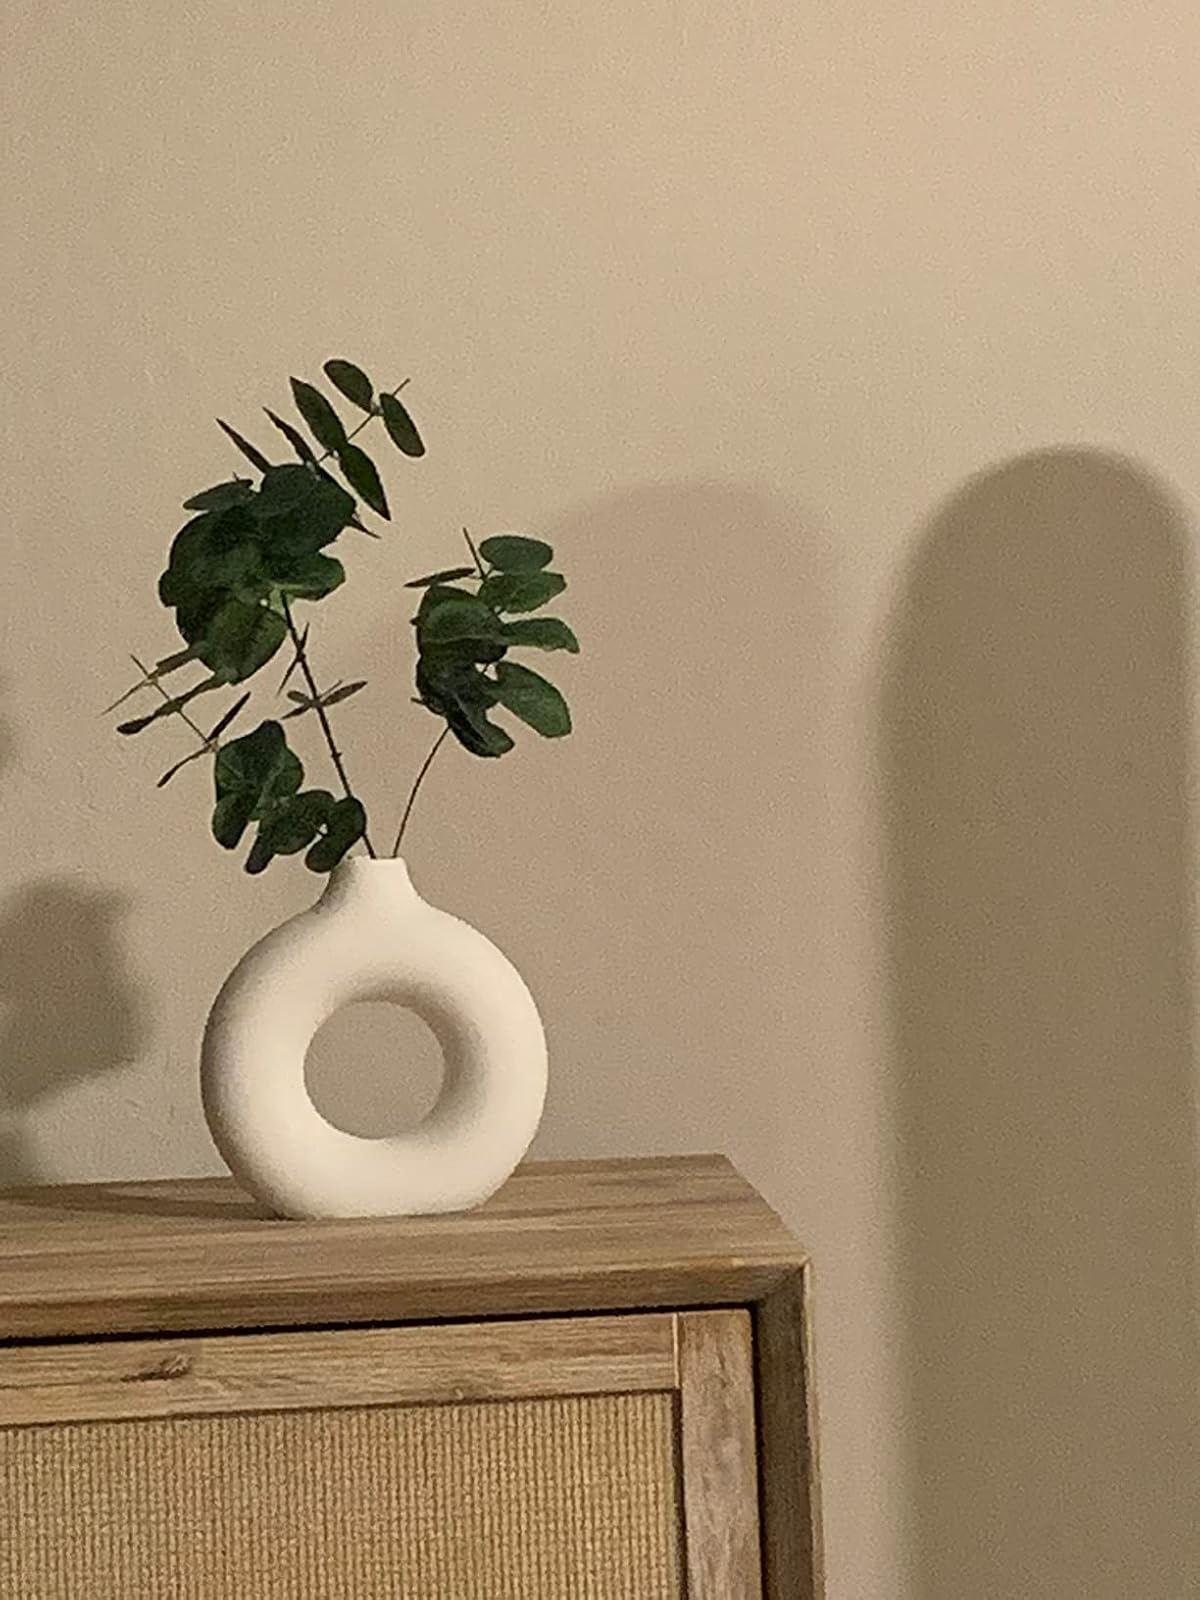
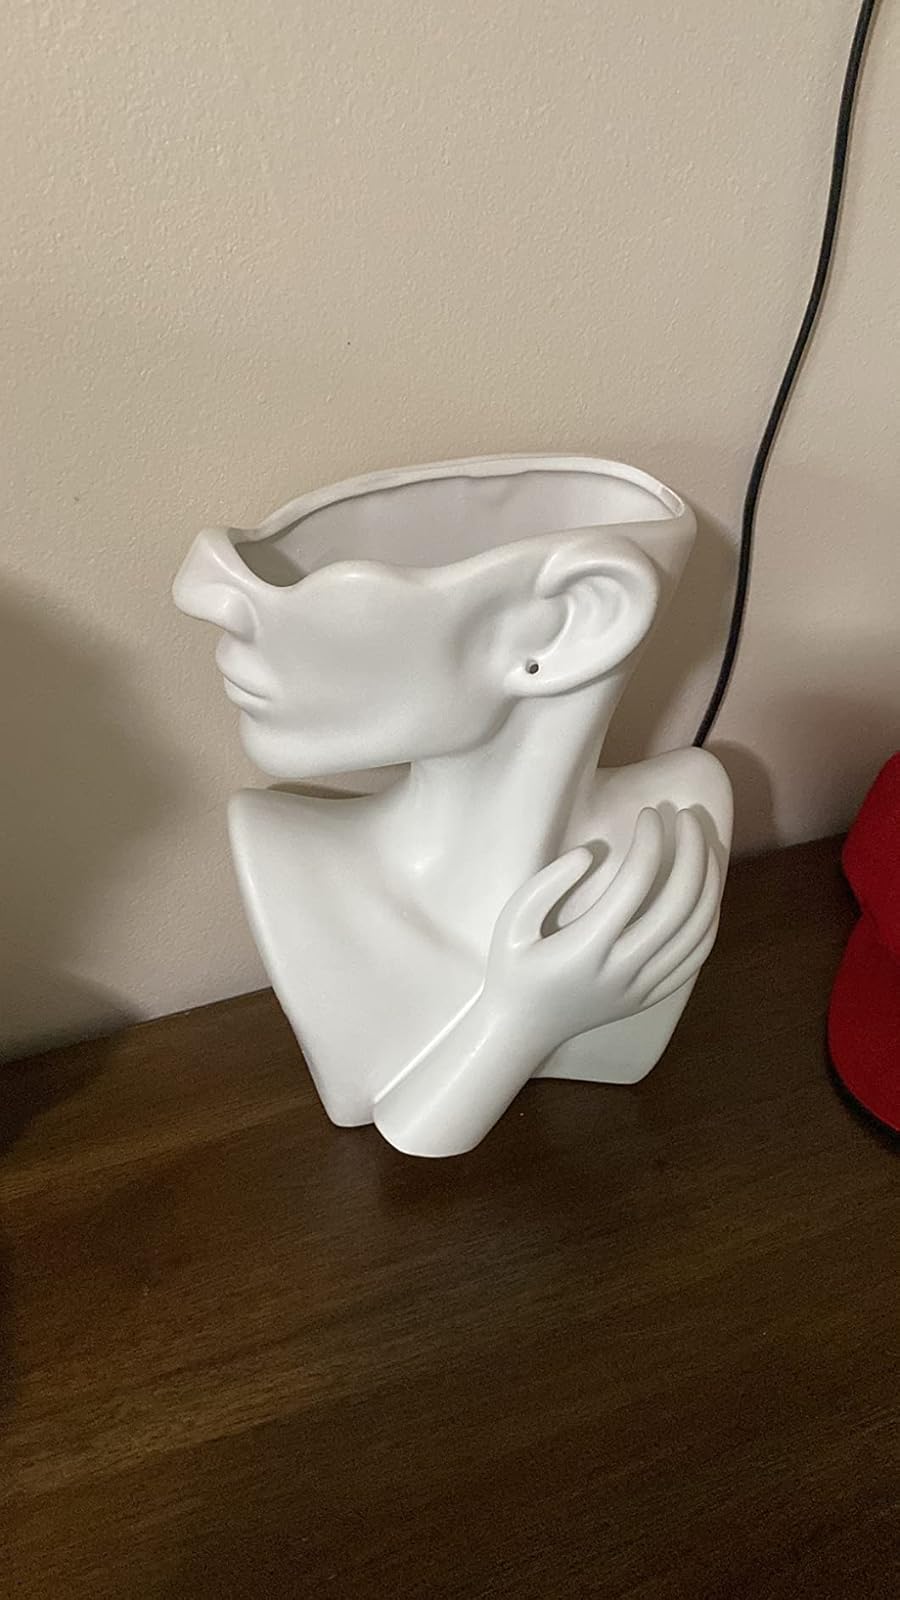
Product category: vase
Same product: no